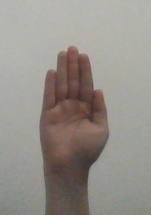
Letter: seen